Carabao

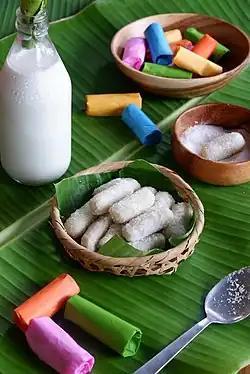
"Pastillas de leche", a traditional milk candy made from carabao milk

Carabaos have the low, wide, and heavy build of draft animals. They vary in color from light grey to slate grey. The horns are sickle-shaped or curve backward toward the neck. Chevrons are common. Albinoids are present in the proportion of about 3% of the buffalo population. Mature male carabaos weigh , and females . Height at withers of the male ranges from , and of the female from .